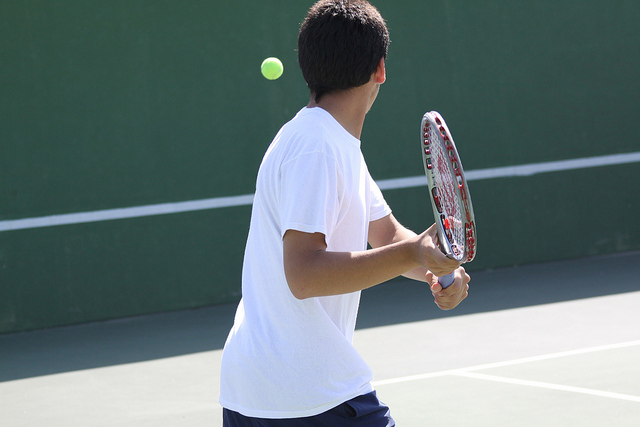
một nam vận động viên tennis đang chuẩn bị đánh bóng